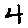
Label: 4